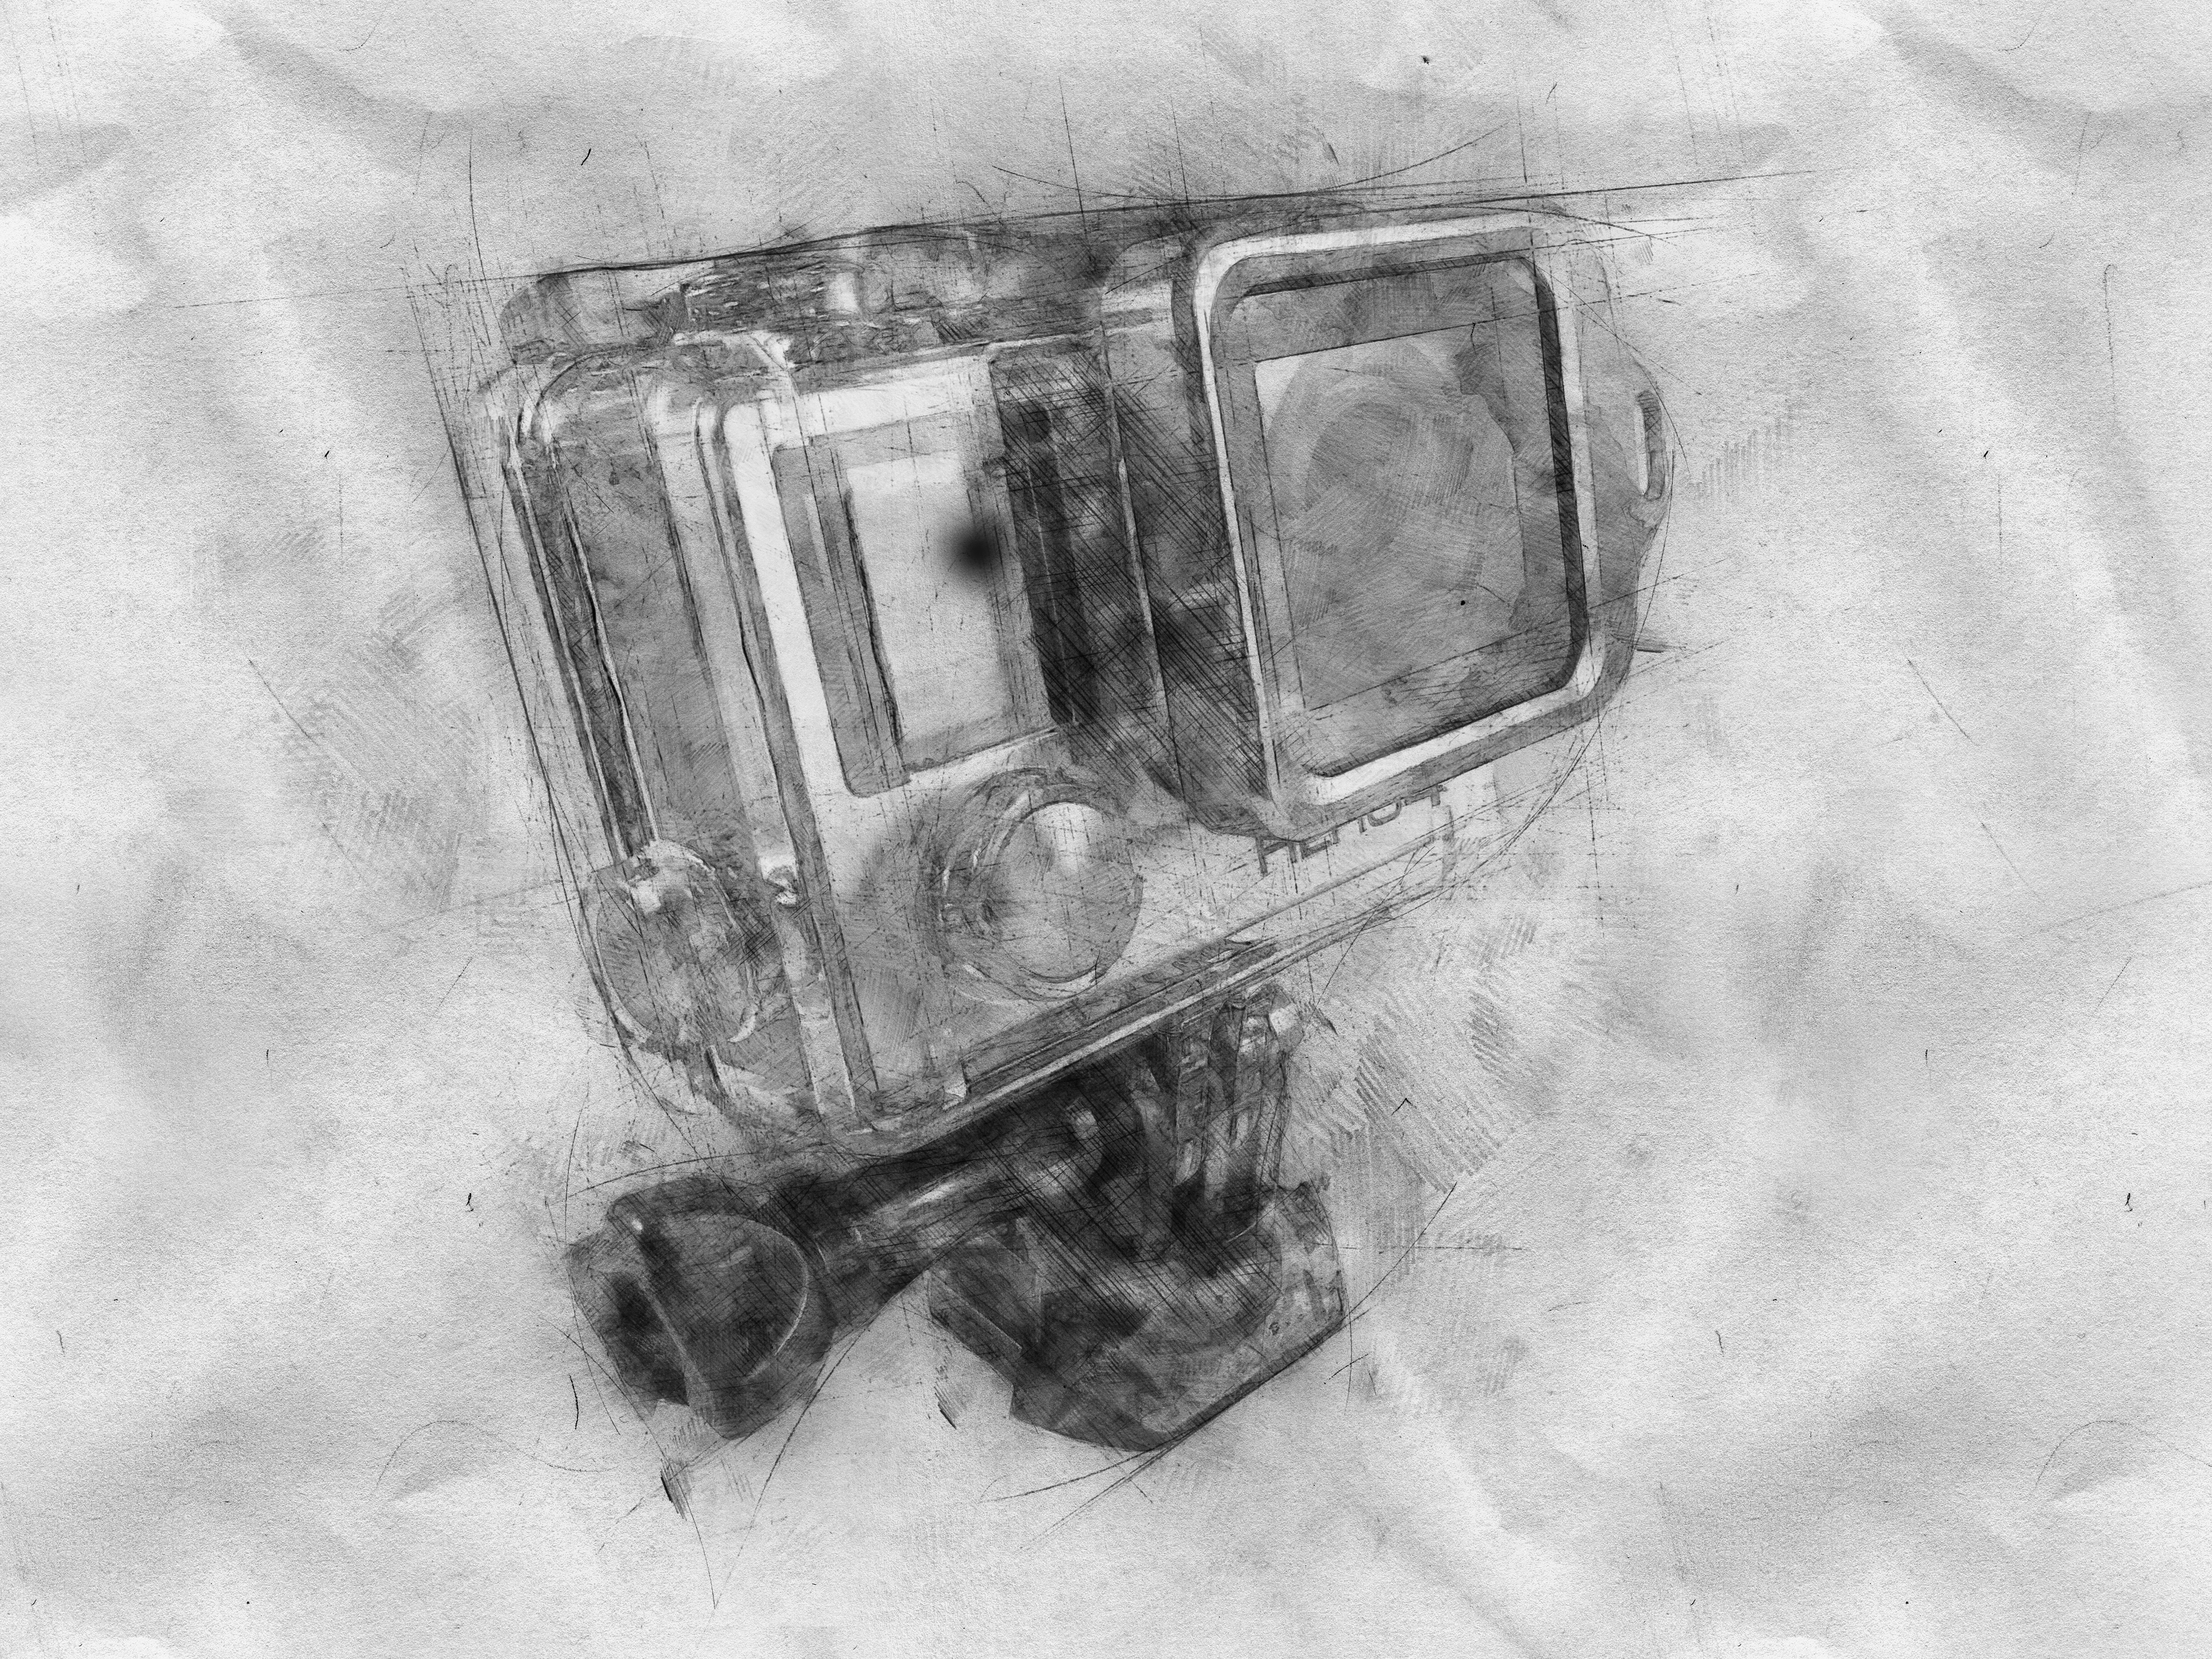
snow, winter, black and white, technology, sport, camera, photography, film, equipment, action, monochrome, extreme, artwork, motor vehicle, video, sketch, drawing, silver, digital, media, gopro, blizzard, hd, pro, movie, go, hero, freezing, cam, waterproof, still life photography, product design, monochrome photography, visual arts, automotive design, winter storm